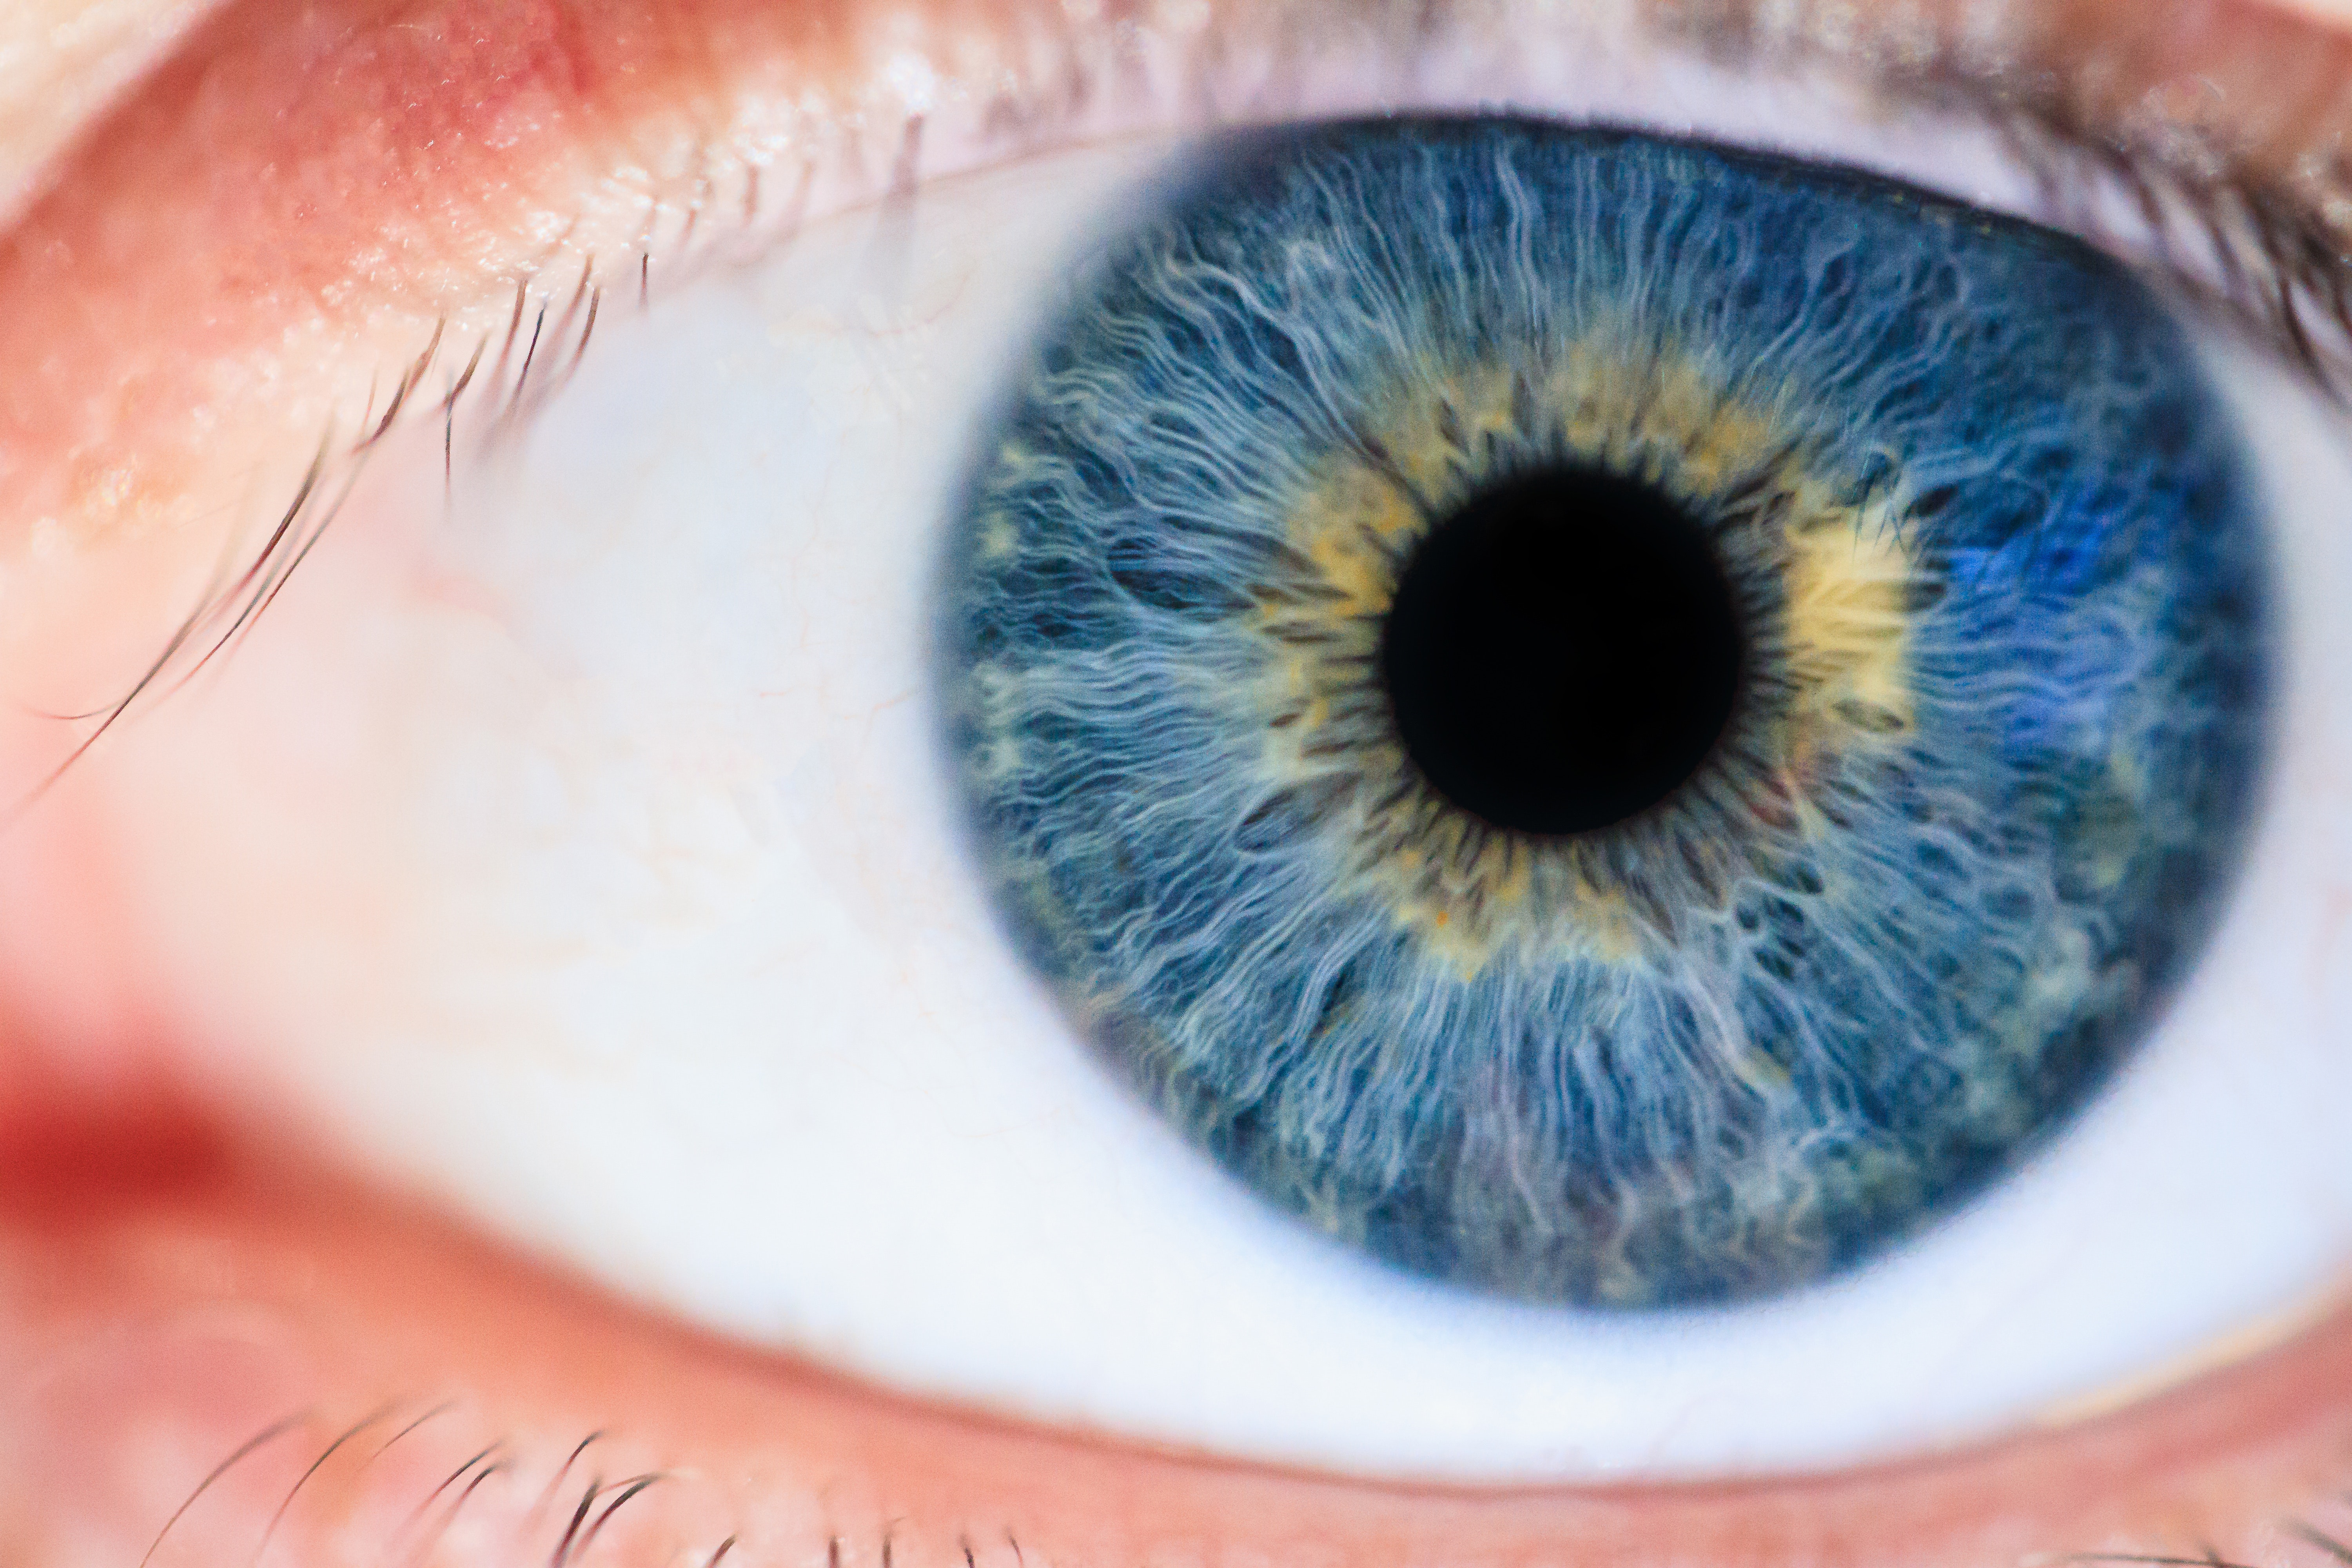
blue, eye, eyebrow, eyelash, iris, close up, macro photography, organ, human body, ophthalmology, eyelash extensions